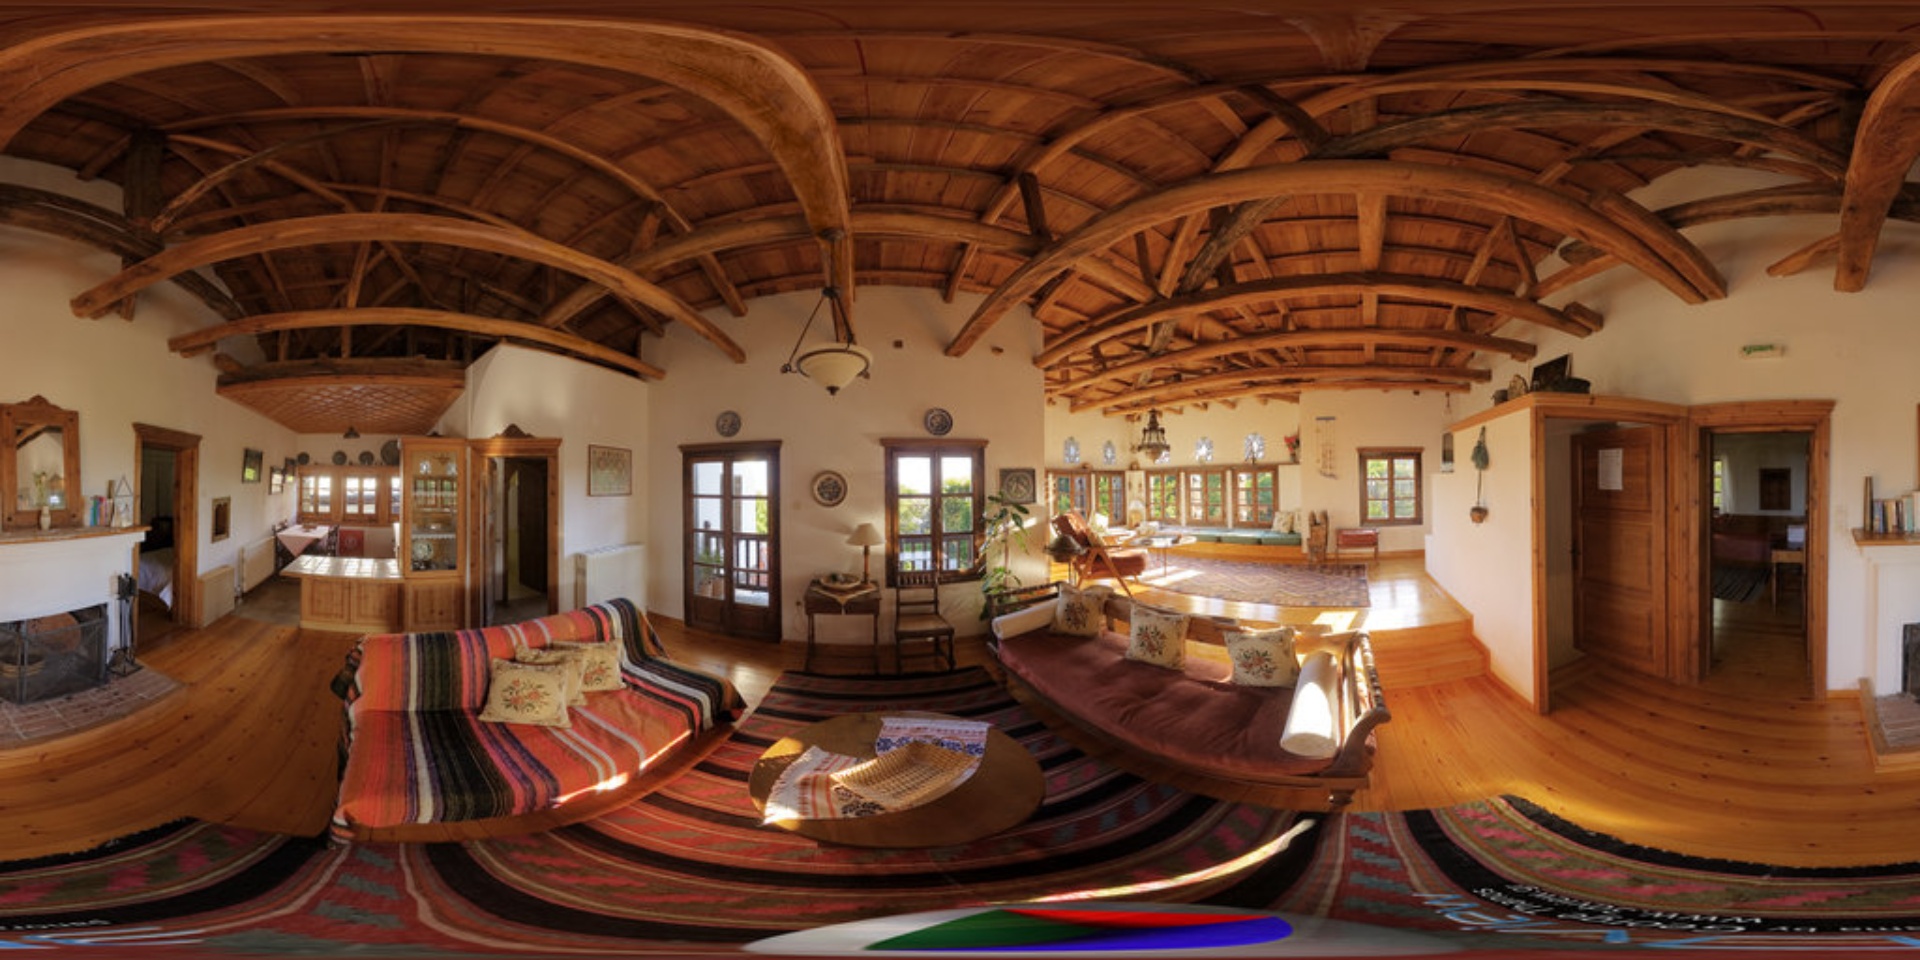
Referred object: Desk lamp next to the window

Referred object: the sofa opposite the striped sofa